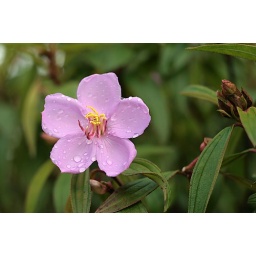
This pretty pink flower was either near the Thurston Lava Tube, or along Crater Rim Drive.